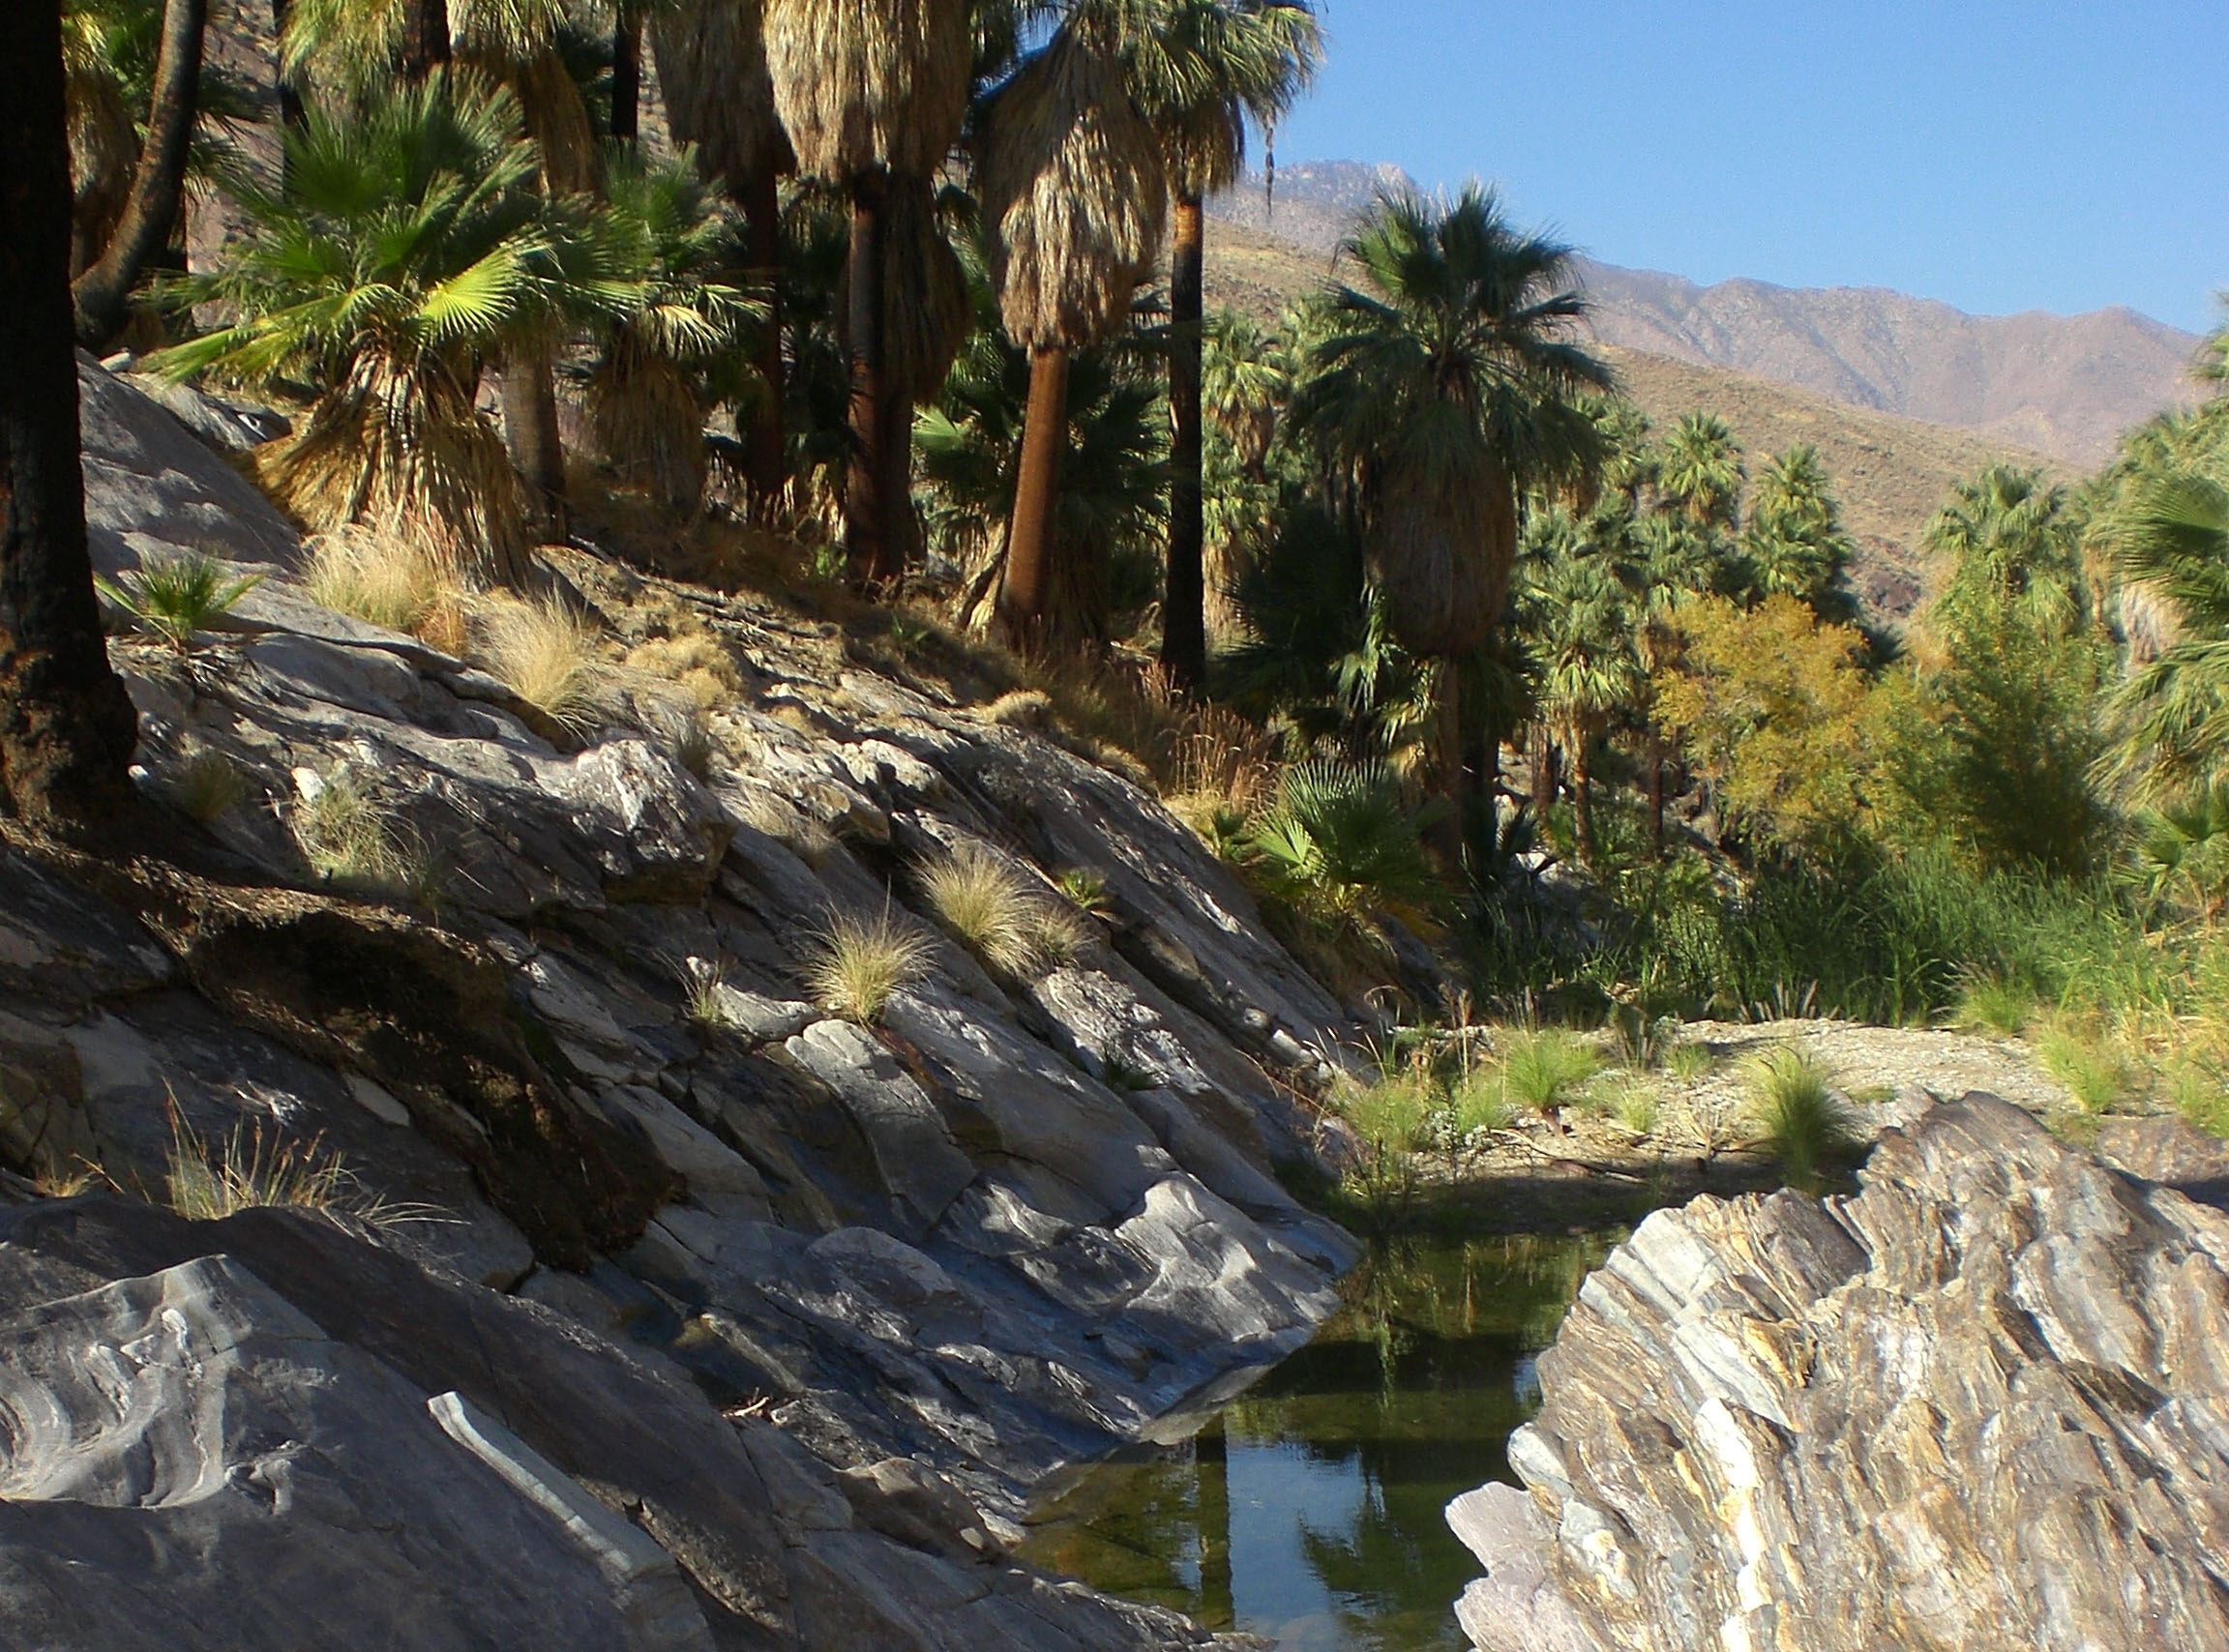
rock, wilderness, palm tree, desert, stream, terrain, california, water feature, oasis, wadi, palm canyon